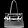
Label: Bag